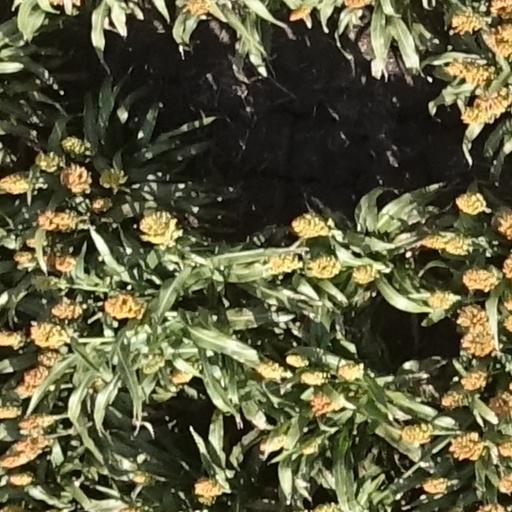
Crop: sorghum